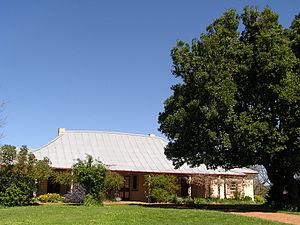
L’architecture australienne, au moins au début de l'histoire du pays, fut influencée par les architectures anglaise et américaine. Au mieux, les architectes australiens cherchaient à être les premiers à importer les nouveaux styles et essayaient de leur donner des caractères locaux. L'architecture australienne contemporaine post-seconde Guerre mondiale reflète le multiculturalisme de la société australienne et lui donne une identité émergente multifactorielle.
The Australian Council of National Trusts est une organisation non gouvernementale australienne, créée pour la promotion et la conservation du patrimoine aborigène, naturel et historique du pays en aidant le travail des State Trusts.